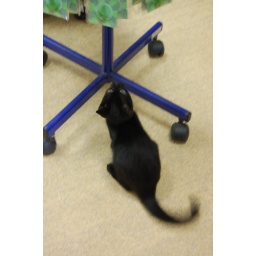
spanky, the black kitten in a souvenier shop.